Early history of American football

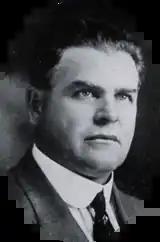
"Pop" Warner

Fielding H. Yost's biggest contribution was building the first traditional midwestern power at the University of Michigan. He first played at West Virginia University as a law student. Yost became a remarkable personification of "if you can't beat 'em, join 'em." He transferred in mid-season to join Coach Parke H. Davis's national championship team at Lafayette. Just a week after playing "against" Davis in West Virginia, Yost was playing "for" Davis in Lafayette's historic 6–4 win over the Penn Quakers. Yost utilized a short punt system. In the early days of the sport the ball was often moved up the field, not through offensive plays, but rather through punting. Once the opposing team got the ball, the defense was relied upon to make the other team's offense lose yards or fumble. To confuse the opponent and attain longer punts, the punting was often done on first or second downs and it was not uncommon for a team to kick more than 40 times in a game. Yost also invented the position of linebacker; co-created the first ever bowl game, the 1902 Rose Bowl, with then legendary UM athletic director Charles Baird; invented the fieldhouse concept that bears his name; and supervised the building of the first on-campus building dedicated to intramural sports. Yost retired in 1926.